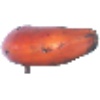
Label: red_banana